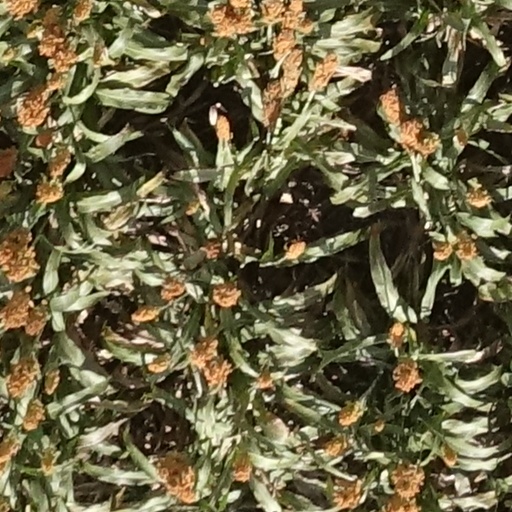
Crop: sorghum